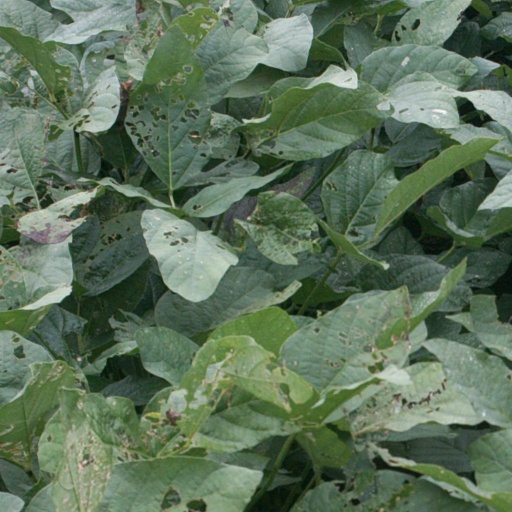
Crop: soybean